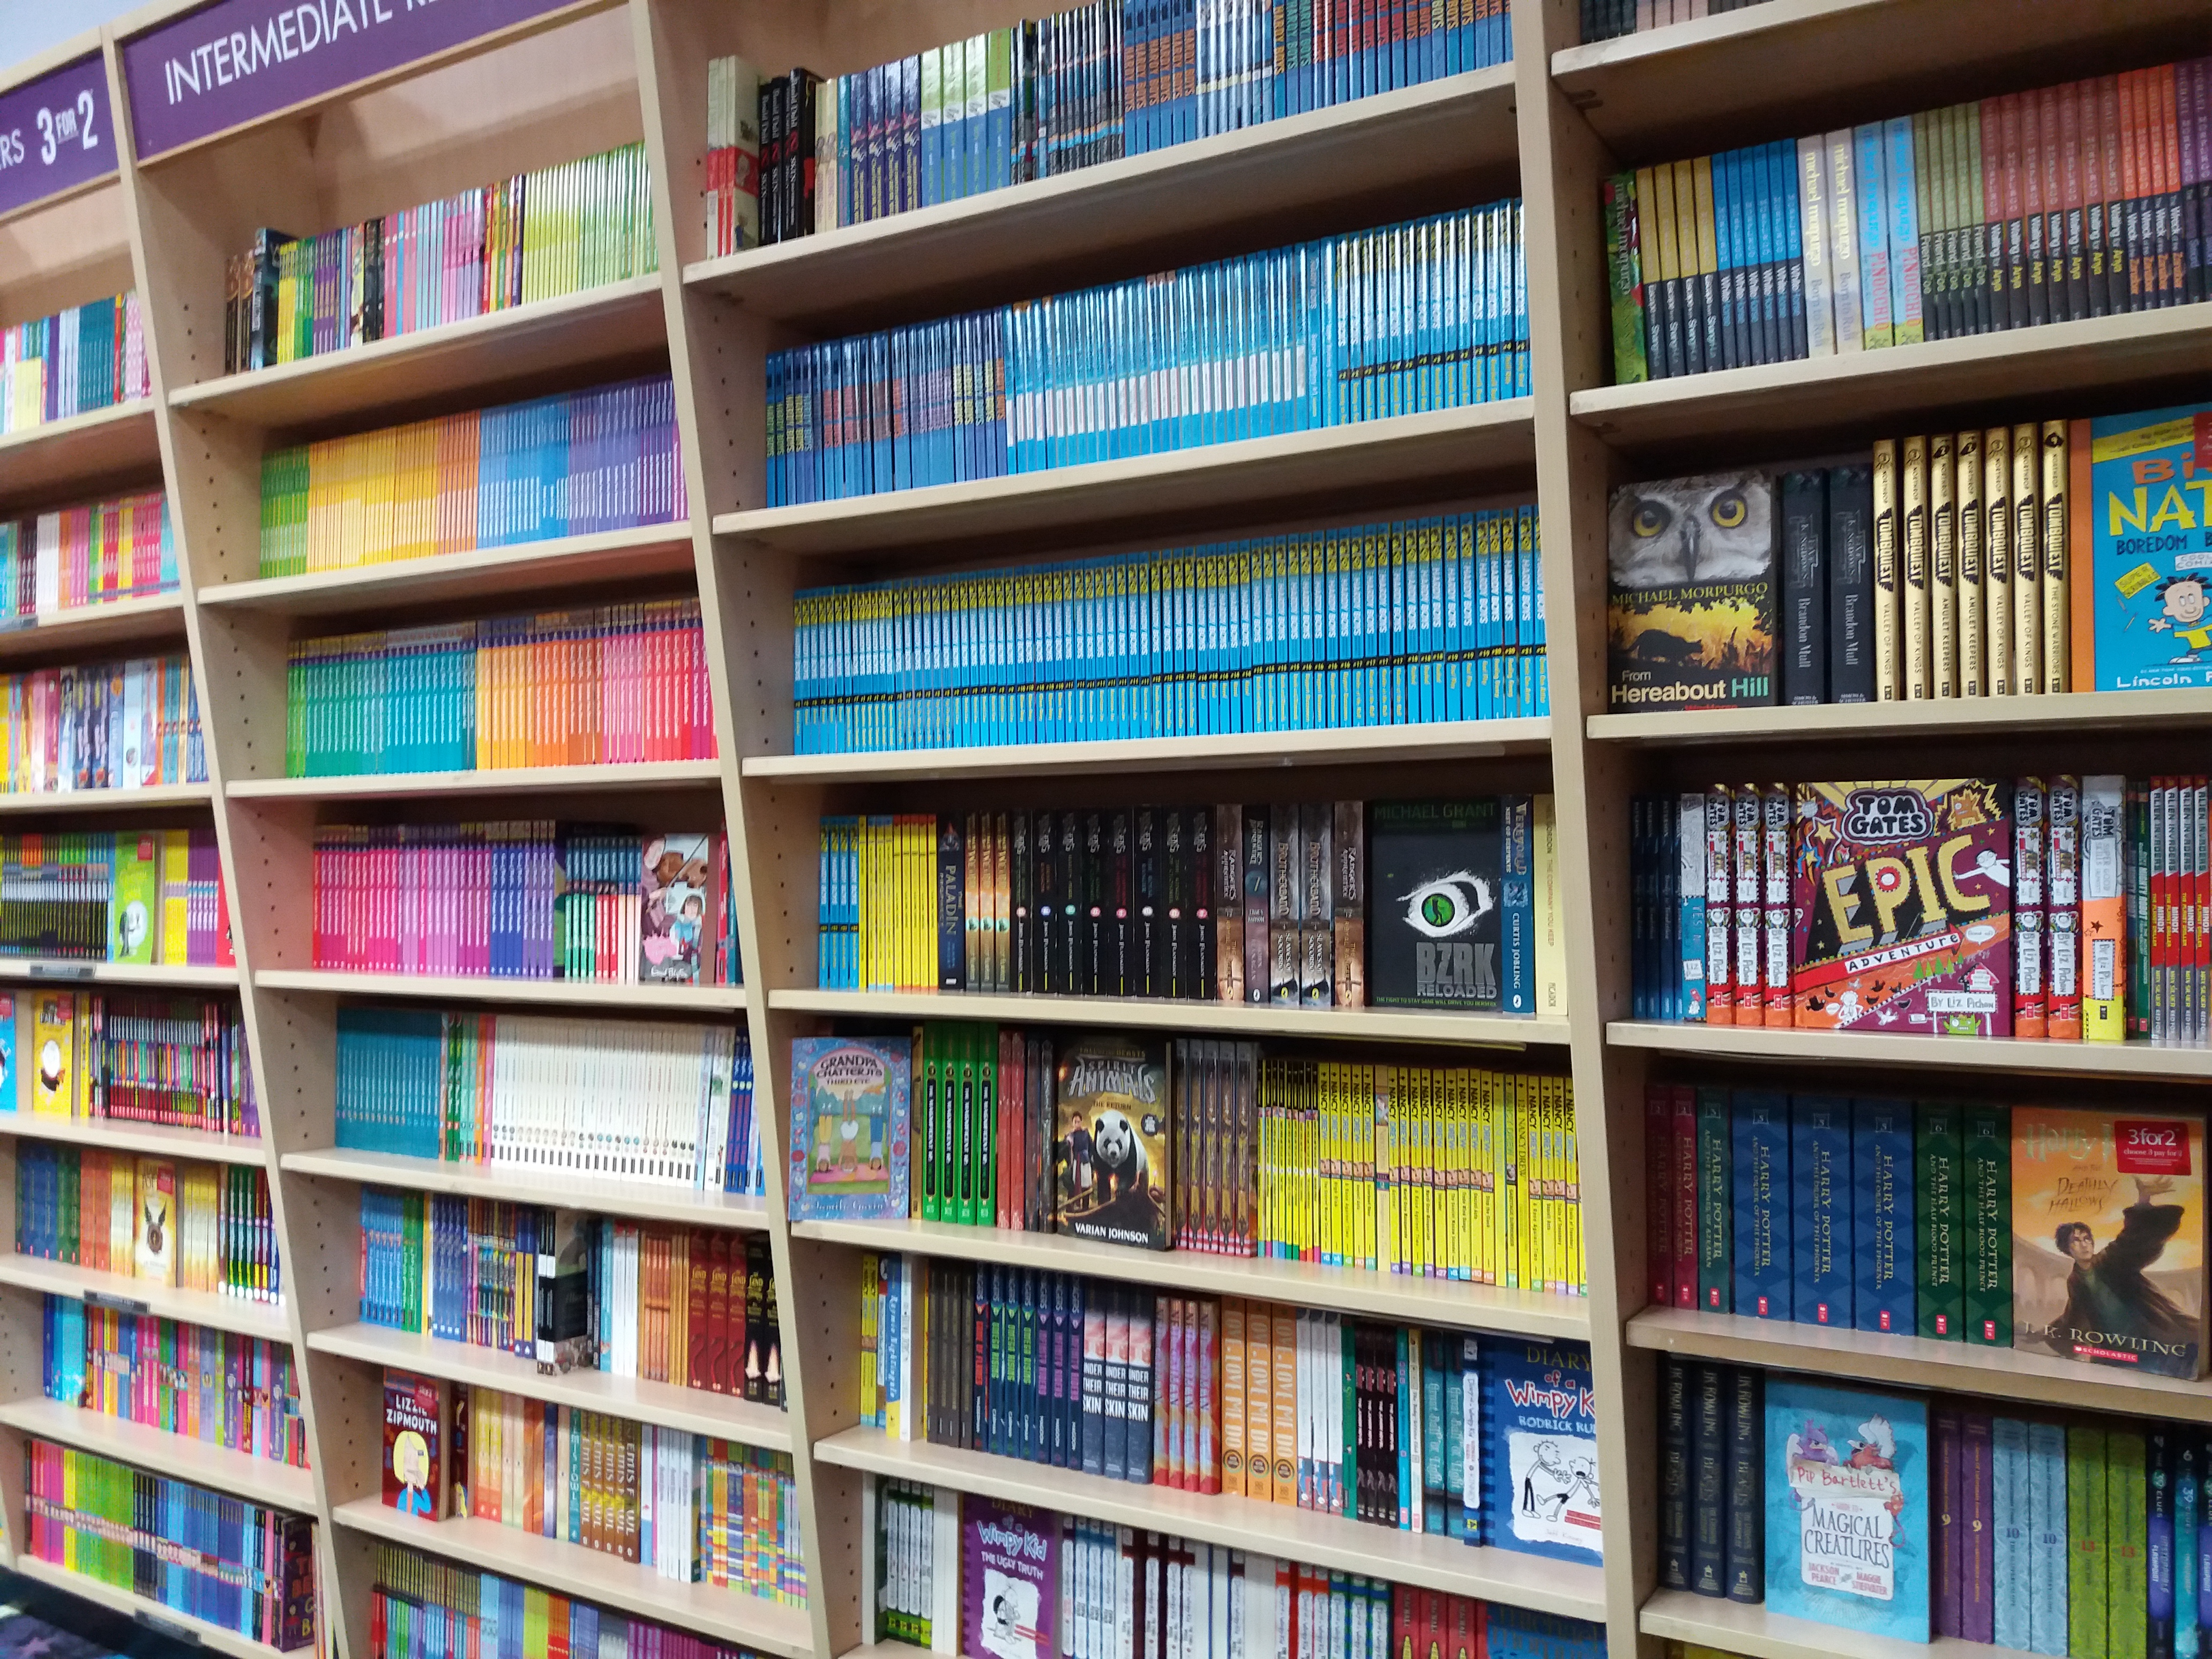
book, library, shelving, bookcase, shelf, bookselling, public library, publication, building, furniture, retail, cyclone, collection, self help book, room, architecture, organization